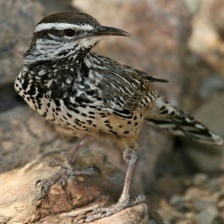
Species: CACTUS WREN
Scientific name: CAMPYLORHYNCHUS BRUNNEICAPILLUS